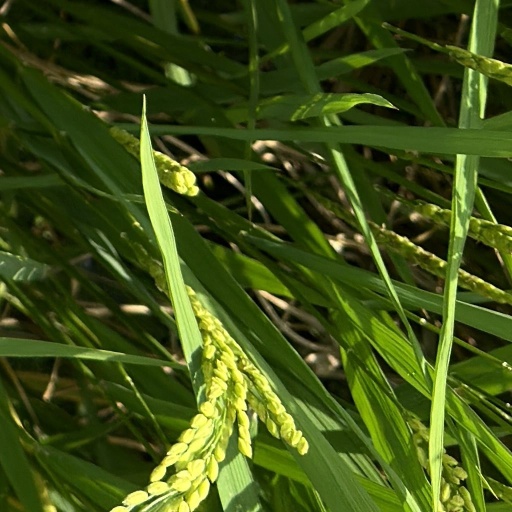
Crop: rice